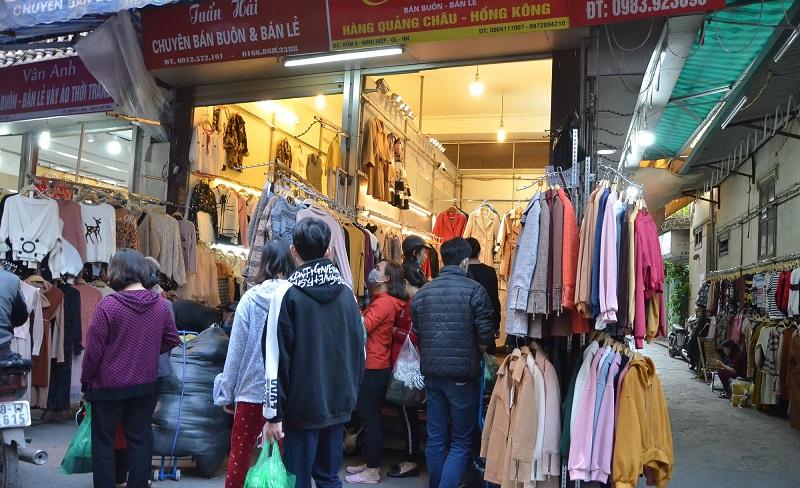
có nhiều người đang đứng ở cửa hàng quần áo